Isabel Magkoeva

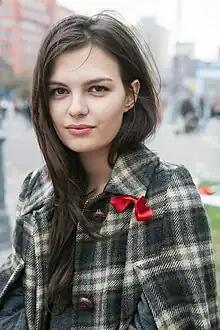
Isabel Magkoeva in 2012

Isabel Magkoeva (born 20 January 1991) is a Russian political activist. She is an alumna of Russian State University for the Humanities in 2010, a specialist in oriental studies and Japanese literature, and a prominent member of the Russian Socialist Movement.